Geography of Bermuda

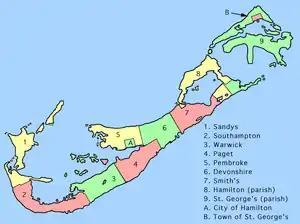
Subdivisions of Bermuda

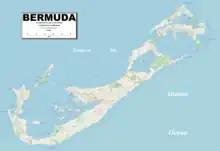
Enlargeable, detailed map of Bermuda

When settled, in the 17th century, first by the Virginia Company, then by its spin-off, the Somers Isles Company, Bermuda was divided into nine equally sized administrative areas. These comprised one public territory (known as "St. George's") and eight "tribes" (soon retitled as "parishes"). These "tribes" were subdivided into lots, separated by narrow "tribe roads" (supposedly created by clearing the path of a barrel rolled from the south to north shores). These roads served both to demarcate the boundaries of lots, and also as access routes to the shoreline, as the primary method of transport about Bermuda would remain by boat for the next three centuries. Each of the lots equated to shares in the company. Each of the tribes was named for a major "adventurer" (shareholder) of the company. Most were nobles, who used the toponyms of their titles, hence most of the parishes bear place names from England, Scotland, or Wales: "Devonshire" (for William Cavendish, 1st Earl of Devonshire, 1552–1626), "Hamilton" (for James Hamilton, 2nd Marquess of Hamilton, 1589–1625), "Pembroke" (for William Herbert, 3rd Earl of Pembroke, 1580–1630), "Southampton" (for Henry Wriothesley, 3rd Earl of Southampton, 1573–1624), and "Warwick" (for Robert Rich, 2nd Earl of Warwick, 1587–1658). The others are "Paget" (for William Paget, 4th Baron Paget de Beaudesert, 1572–1629), "Sandys" (for Sir Edwin Sandys, 1561–1629), and Smith's (for Sir Thomas Smith, 1588–1625). Hamilton Parish was originally named "Bedford", after Lucy Russell, Countess of Bedford, who sold her shares to the Scottish nobleman, James Hamilton. Devonshire Parish had originally been named "Cavendish Tribe". The short-lived use of the word "tribes" for administrative regions appears to have been unique to the Bermuda example. The ninth parish was "common" (or "King's", or "general") land, not subdivided by tribe roads, and was named for the patron saint of England, Saint George. It includes the island and the town both of the same name.